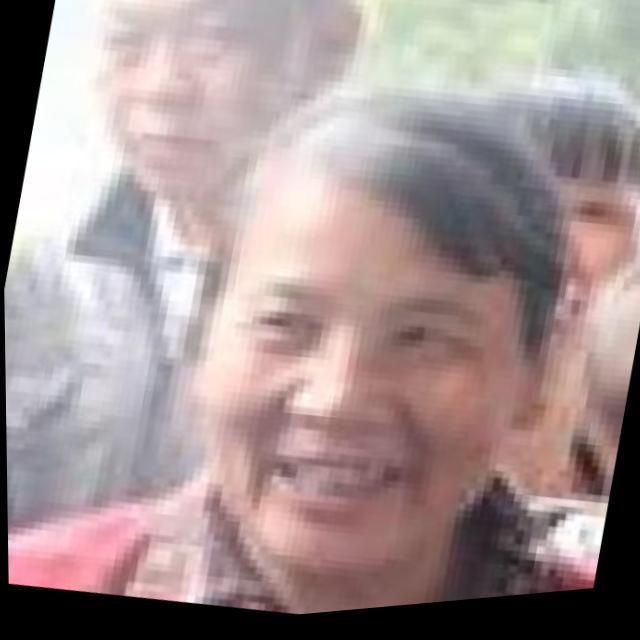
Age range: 65+